2013 National League Division Series

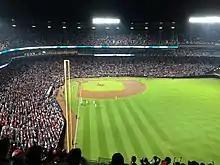
Turner Field during Game 1 of the 2013 NLDS

Game 1 of the series featured a pitching match-up of Kris Medlen against Clayton Kershaw. Kershaw would go on to strike out 12 Atlanta Braves batters in seven innings, while Kris Medlen was forced out after just four innings pitched. Kershaw's 12 strikeouts was the third most strikeouts by a Dodger pitcher in the playoffs, behind only Sandy Koufax (15 in the 1963 World Series) and Carl Erskine (14 in the 1953 World Series).